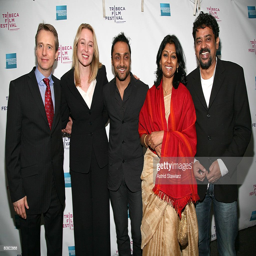
actor , actor , actor , actor and cinematographer attend the premiere .